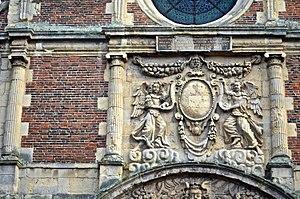
Chapelle du collège des Jésuites d'Eu (Seine-Maritime, France), bas-relief du portail.
La chapelle du collège des Jésuites est un édifice religieux de la ville d’Eu, situé dans le département de la Seine-Maritime.